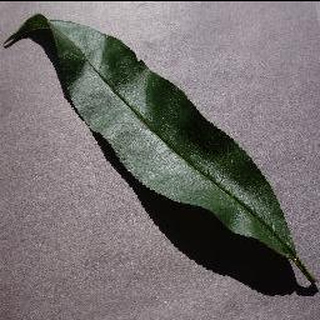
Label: healthy_peach